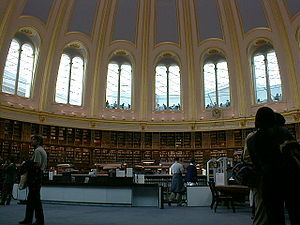
Karl Marx / Eksilårene i London (1849–1883) / Studier og nye værker / Kapitalen
Fra læsesalen i British Museum